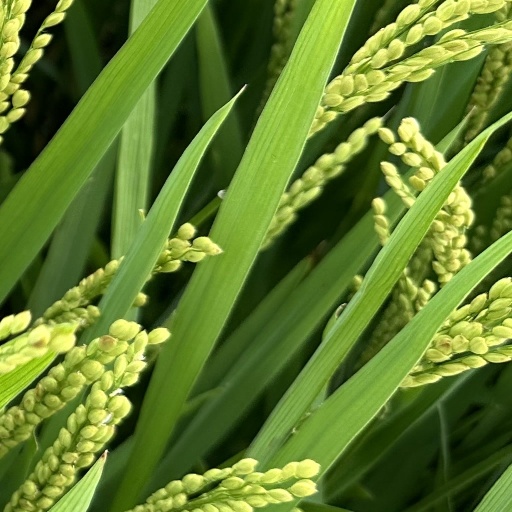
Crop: rice